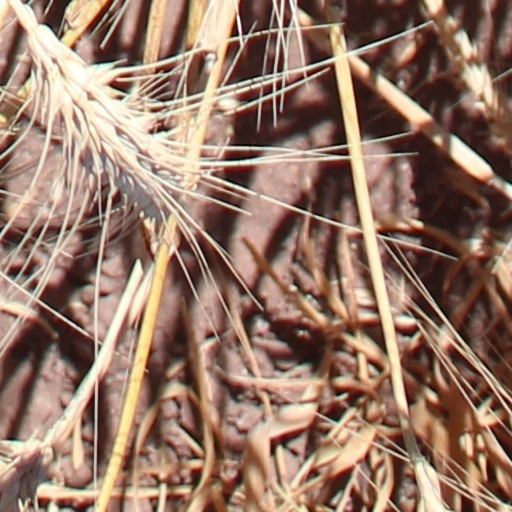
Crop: wheat